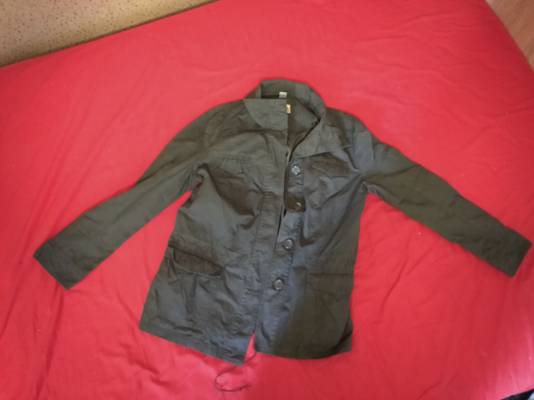
Waste category: clothes